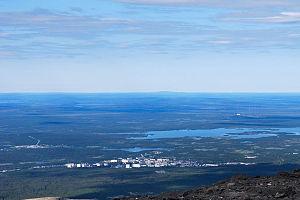
La péninsule de Kola ou presqu'île de Kola est une péninsule située au nord de la Russie occidentale, à l'intérieur du Cercle arctique. Elle est entourée à l'ouest par la Finlande, au nord par la mer de Barents et à l'est et au sud par la mer Blanche.
Revda est une commune urbaine de l'oblast de Mourmansk, en Russie. Sa population s'élevait à 7 923 habitants en 2019.